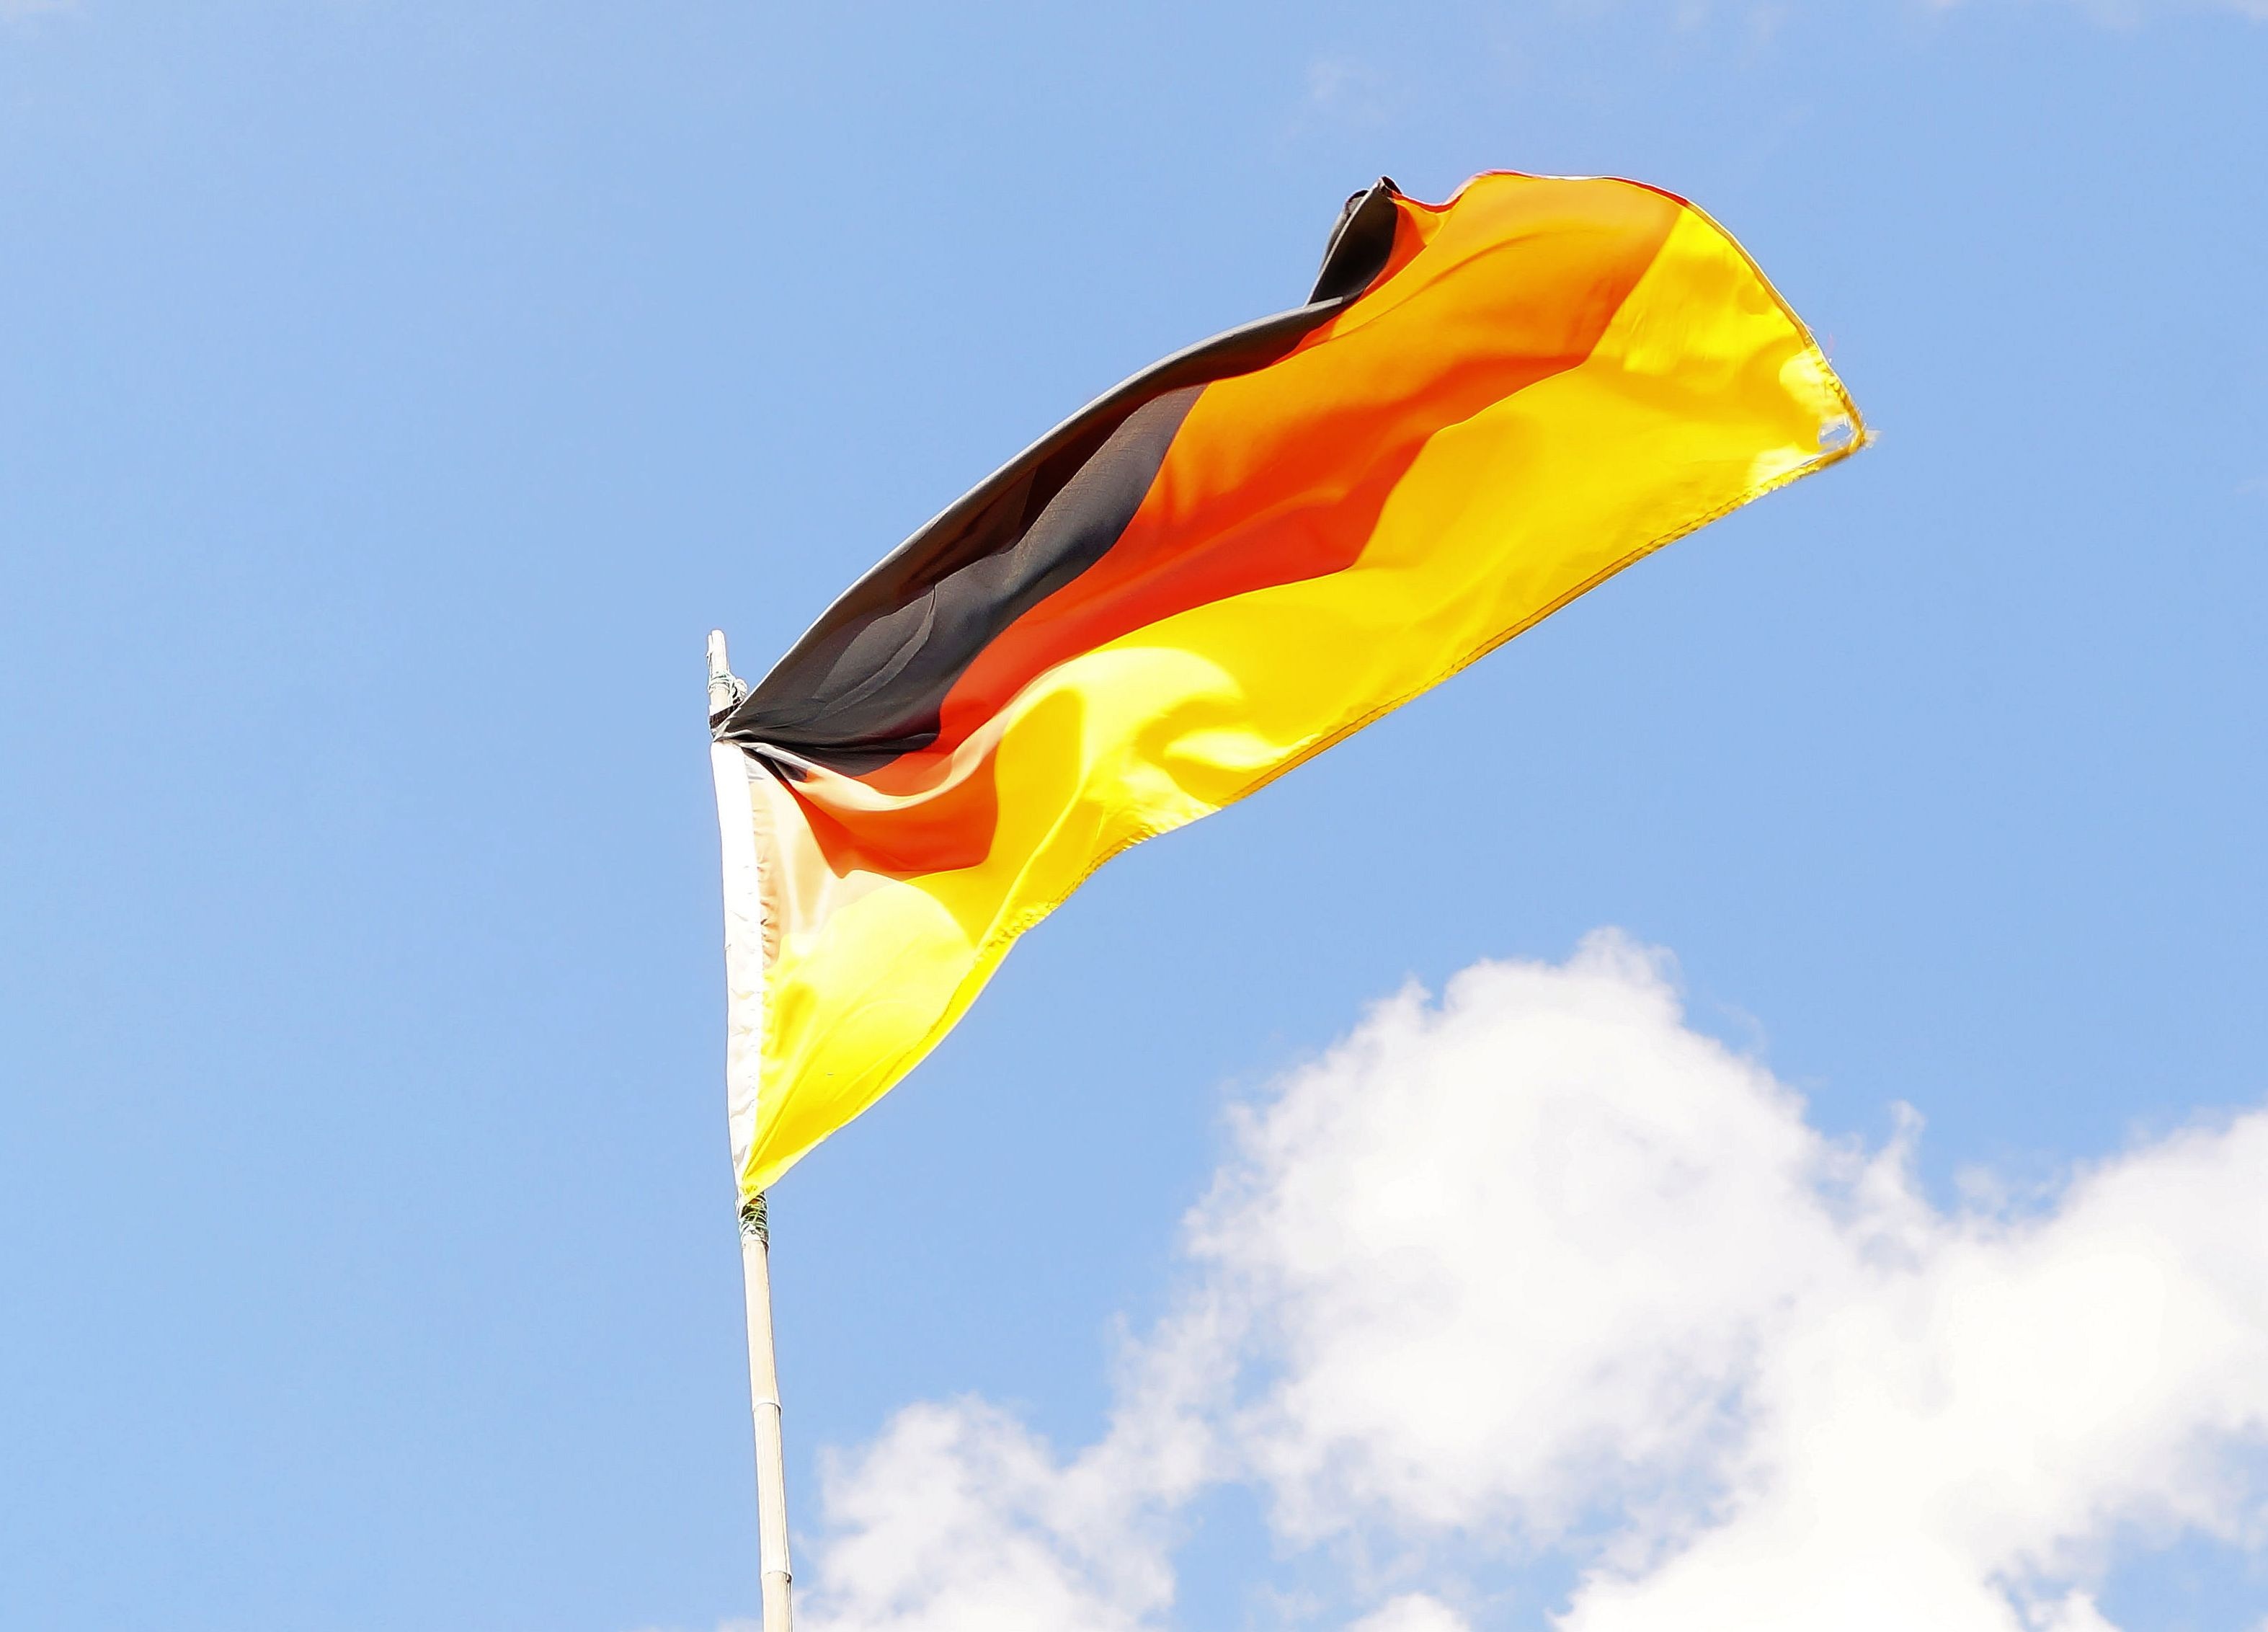
sky, wind, flag, yellow, extreme sport, toy, flagpole, germany, atmosphere of earth, windsports, wm2004 brazil